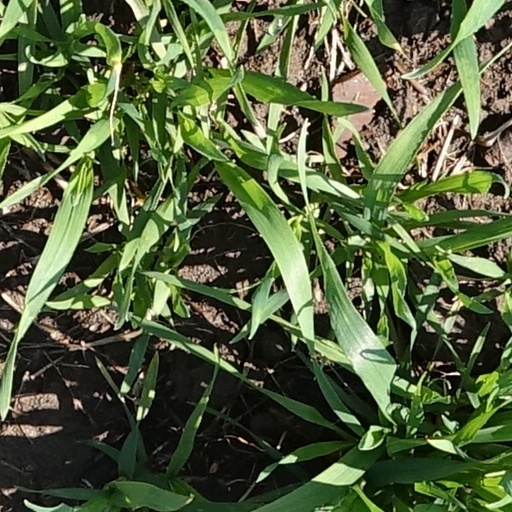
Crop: wheat